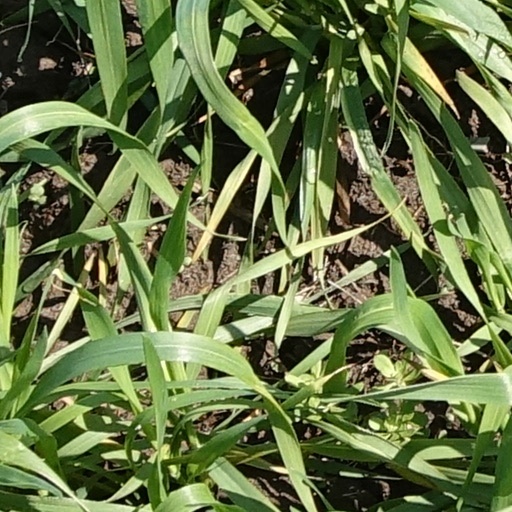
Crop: wheat